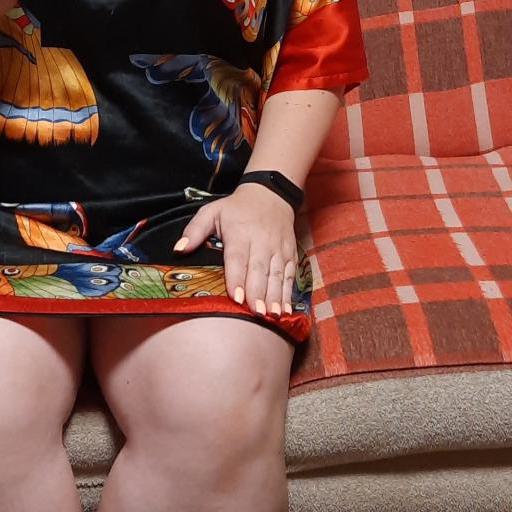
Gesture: no_gesture